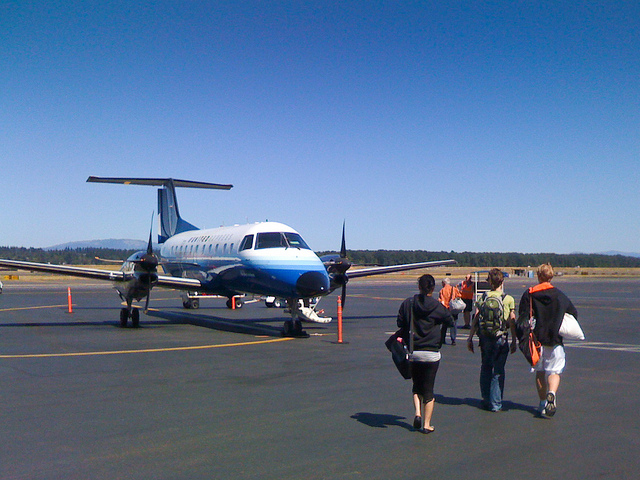
user: Given an image and a question. Answer the question in a short answer. Question: What kind of airplane is this? Short Answer:
assistant: private jet